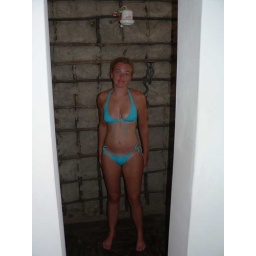
Inside the hotel room, but with sand on the floor and a large opening in the roof... very rustic!